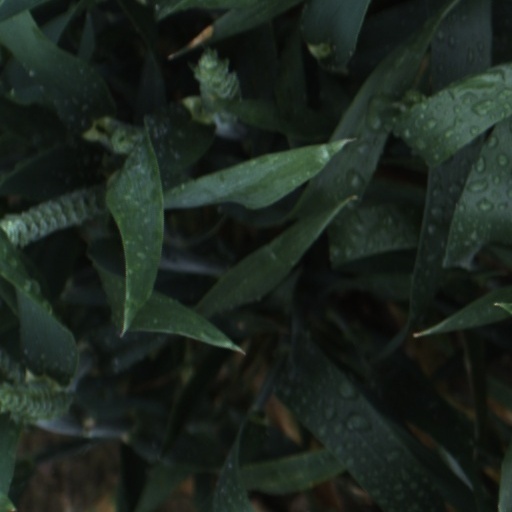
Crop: wheat